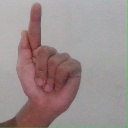
अक्षर: ळ